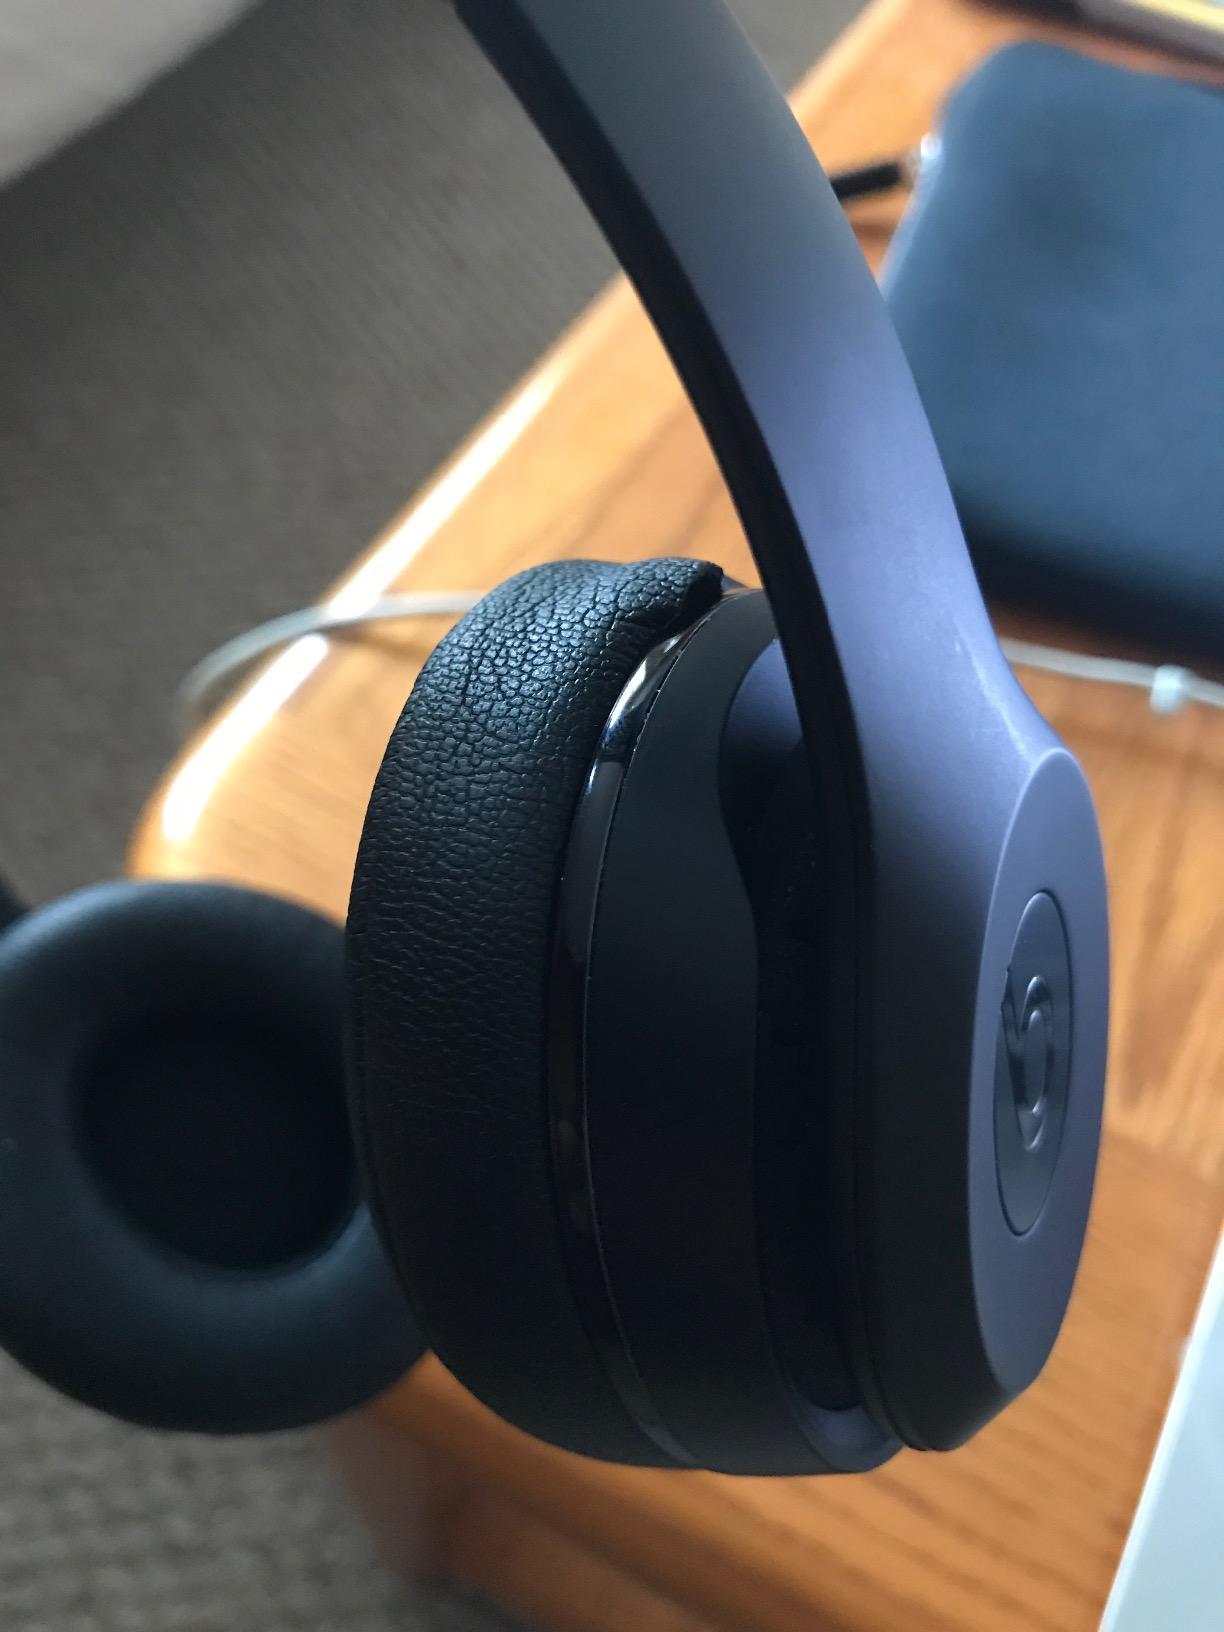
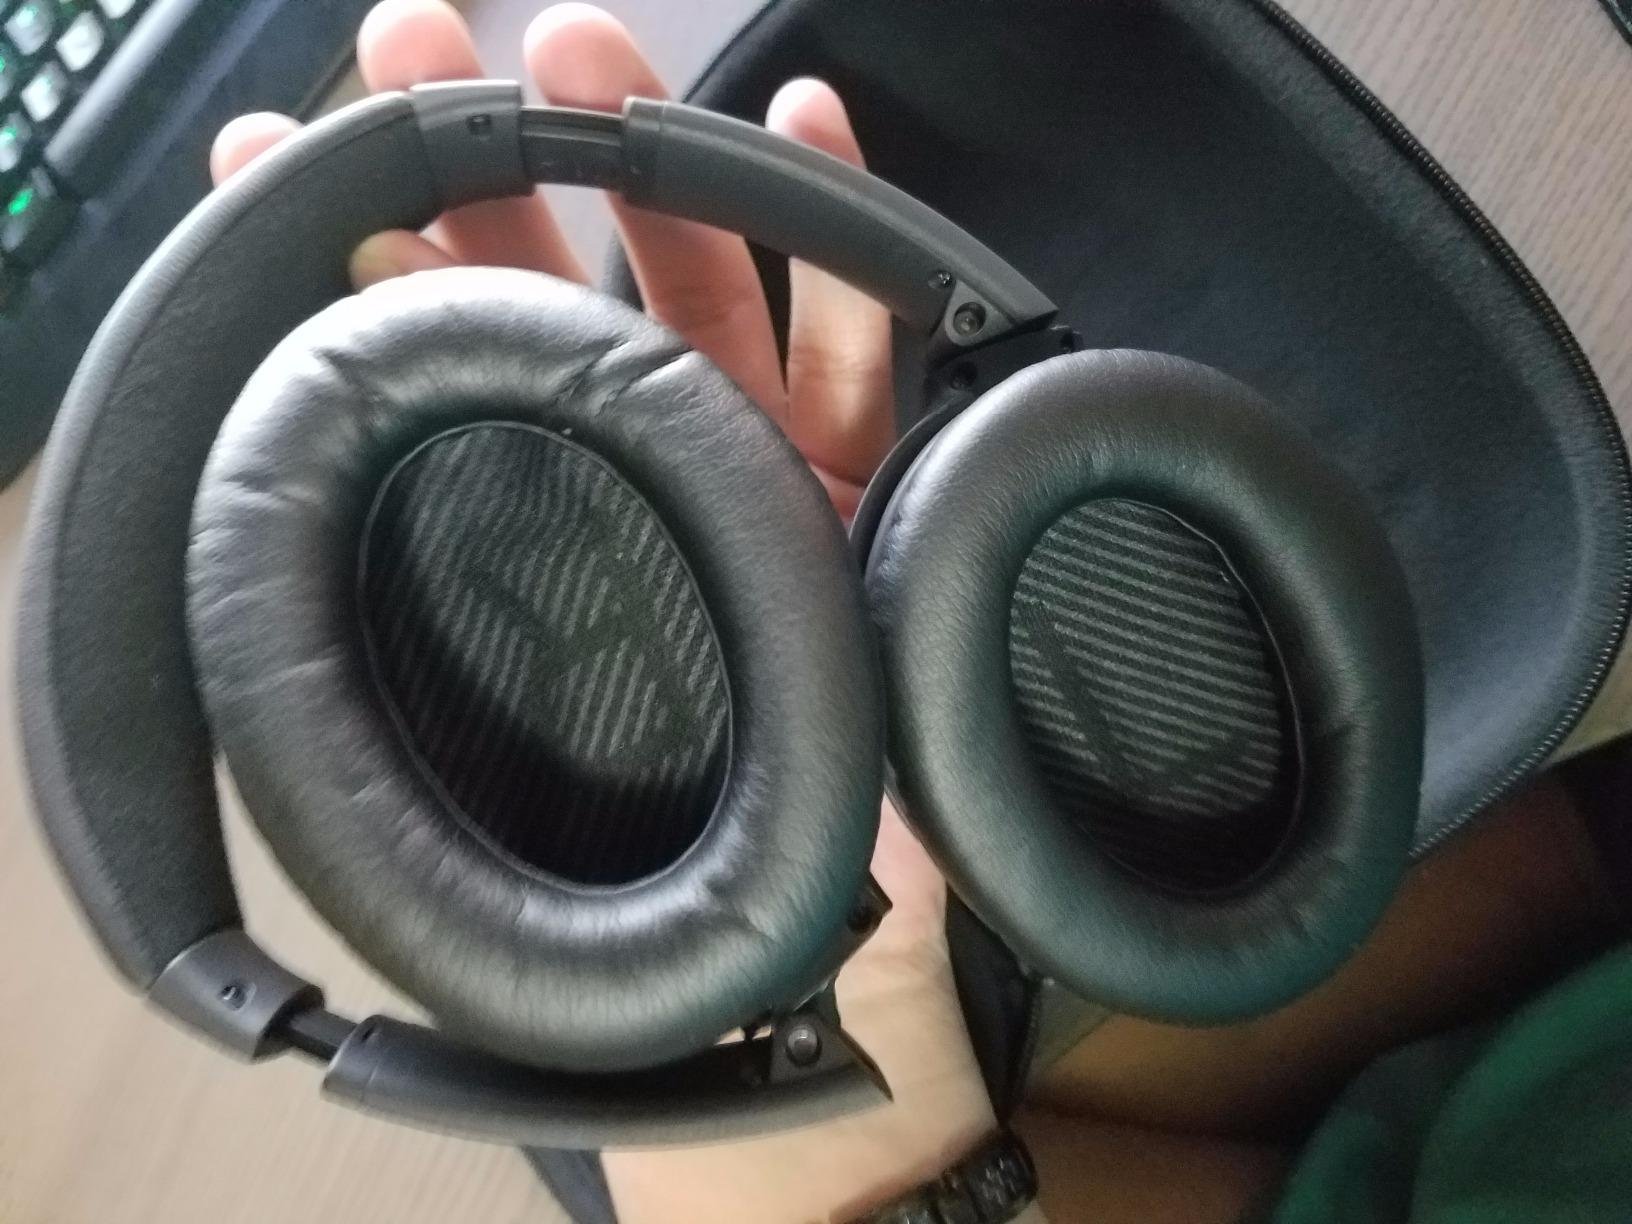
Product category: headphones
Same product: no